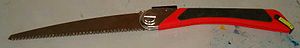
Sav / Savtyper og savnavne
Japansk foldesav: Saver på træk; er skarp men ømfindtlig.
En sav er et værktøj, man kan skære ting over eller igennem med. Har oftest et håndtag, men kan have flere. Der findes flere savtyper med forskellige anvendelsesområder.